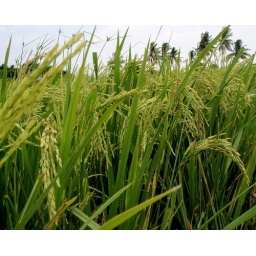
the popular food source in malaysia : rice... green n yellow from KEDAH... negeri JELAPANG PADI..Olympus digital camera